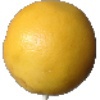
Label: Grapefruit White 1